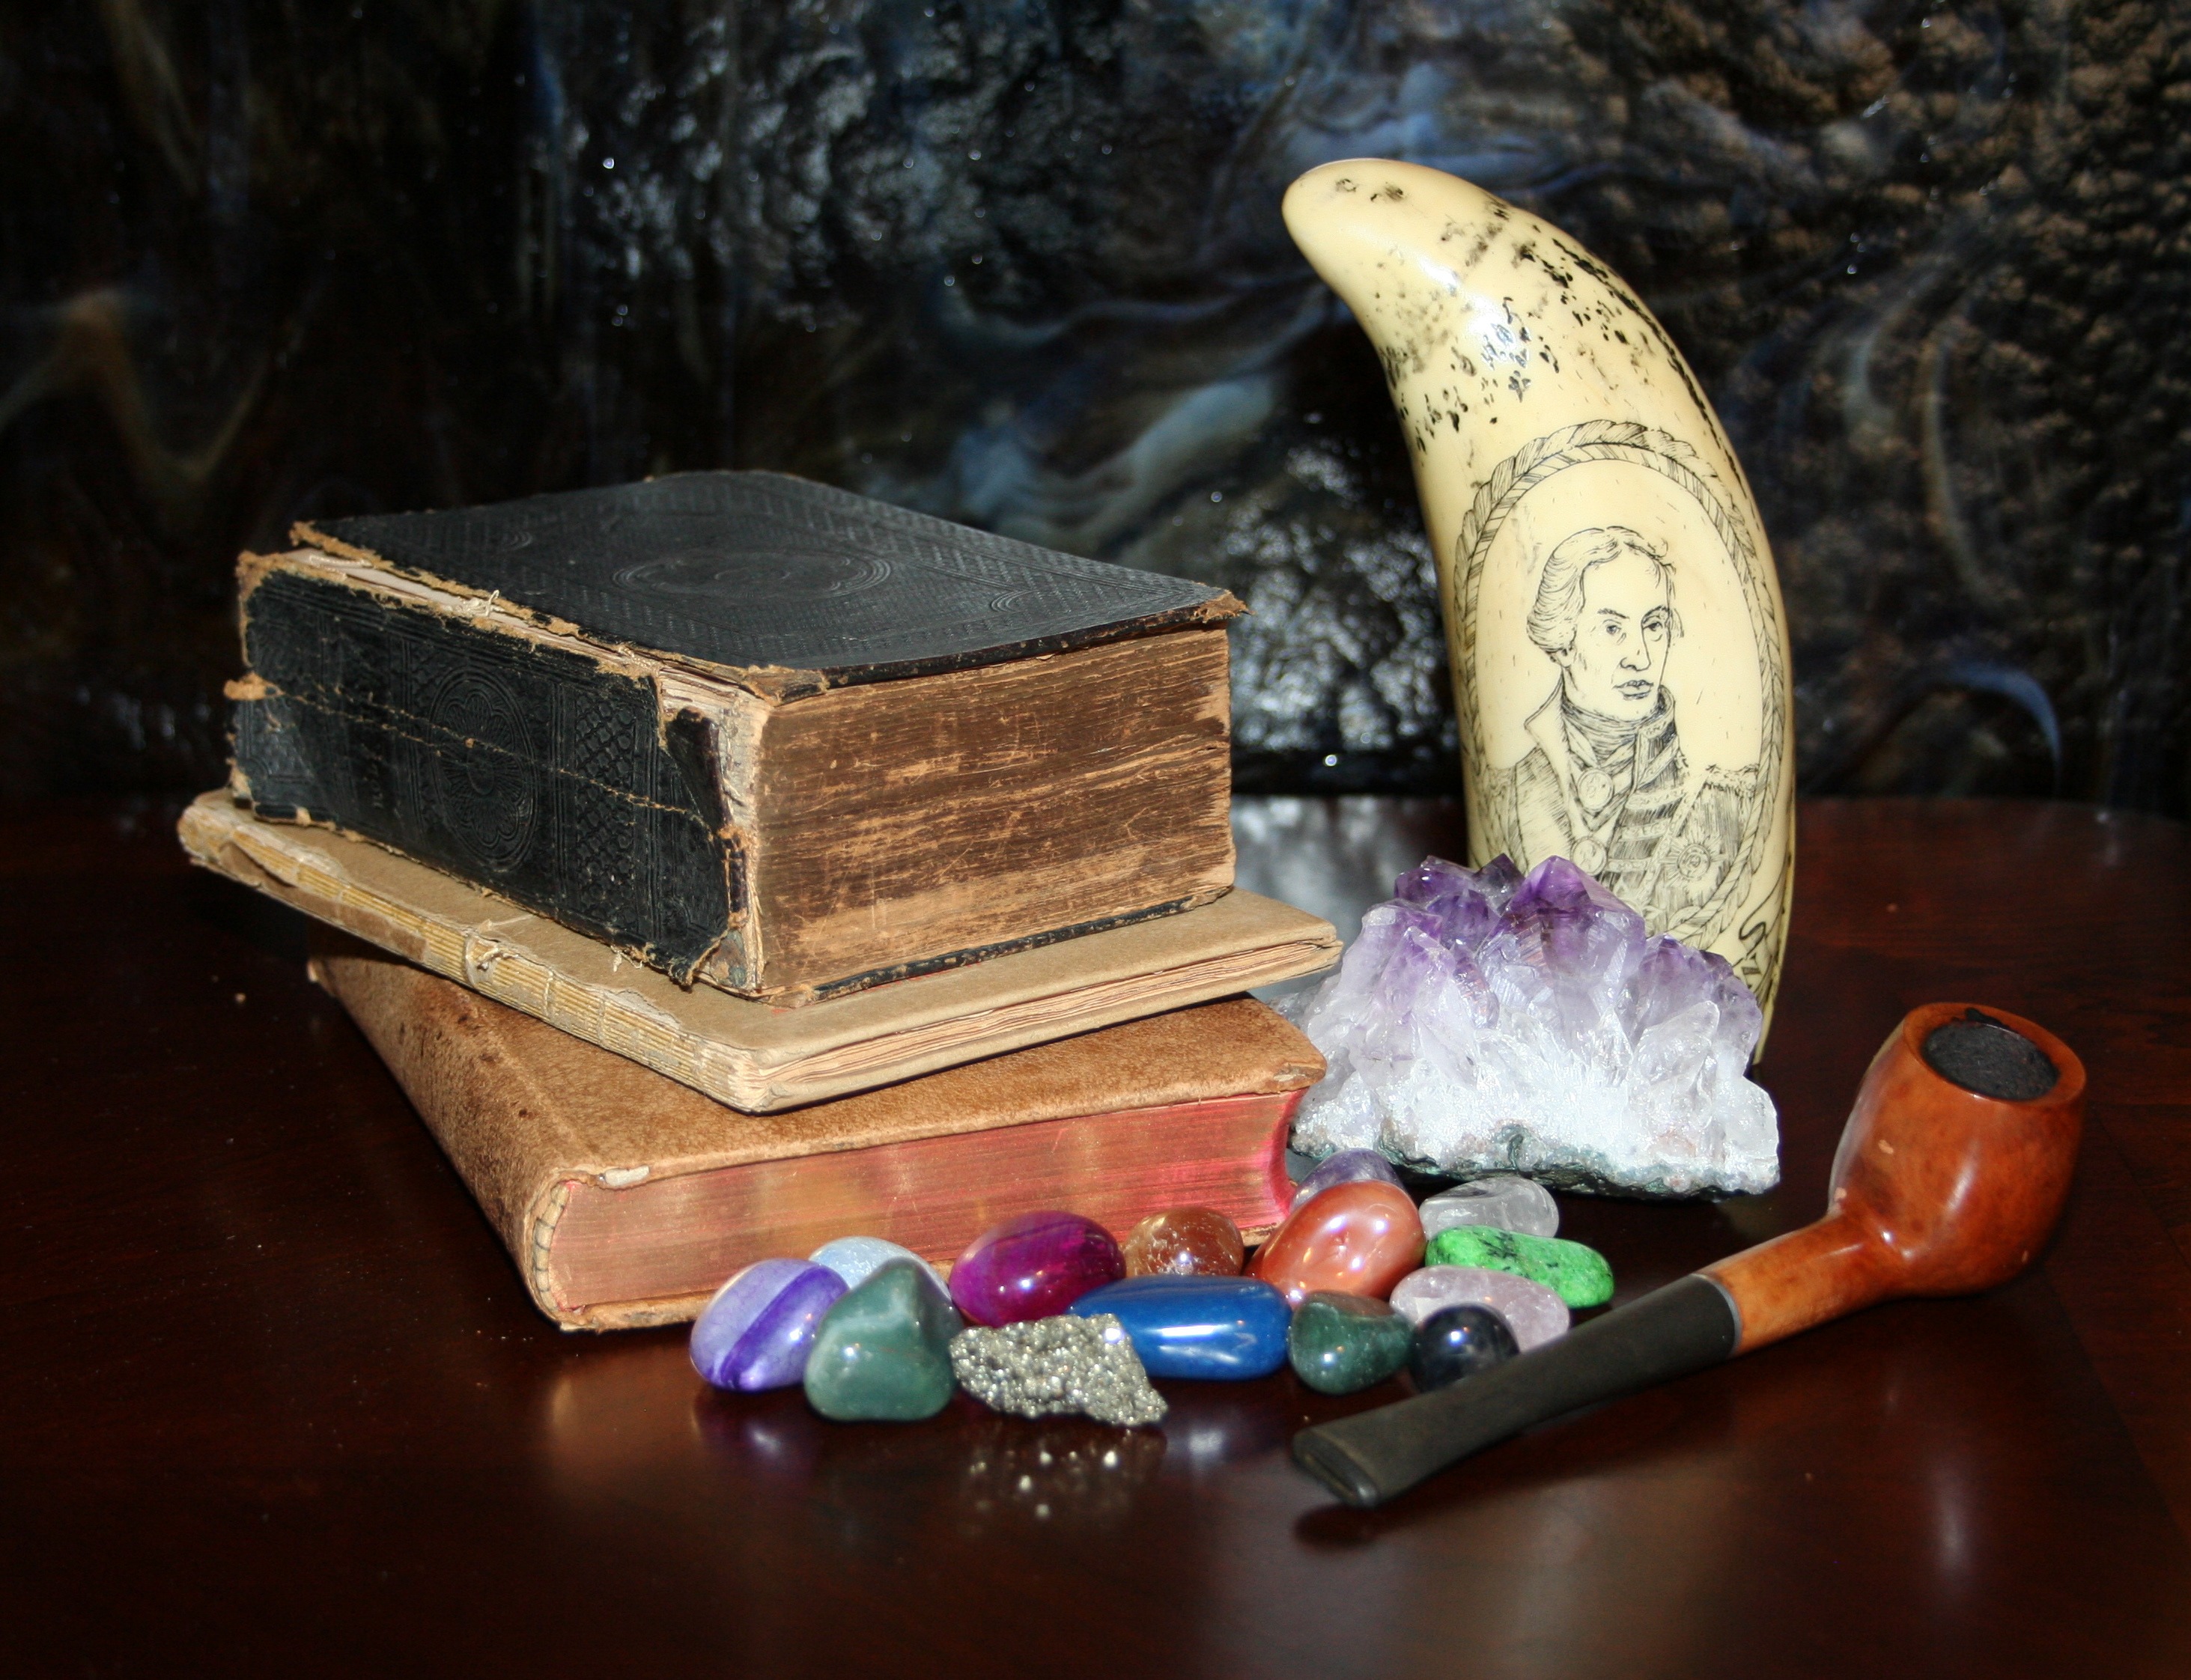
antique, food, painting, stones, pipe, books, amethyst, carving, semi, precious, scrimshaw